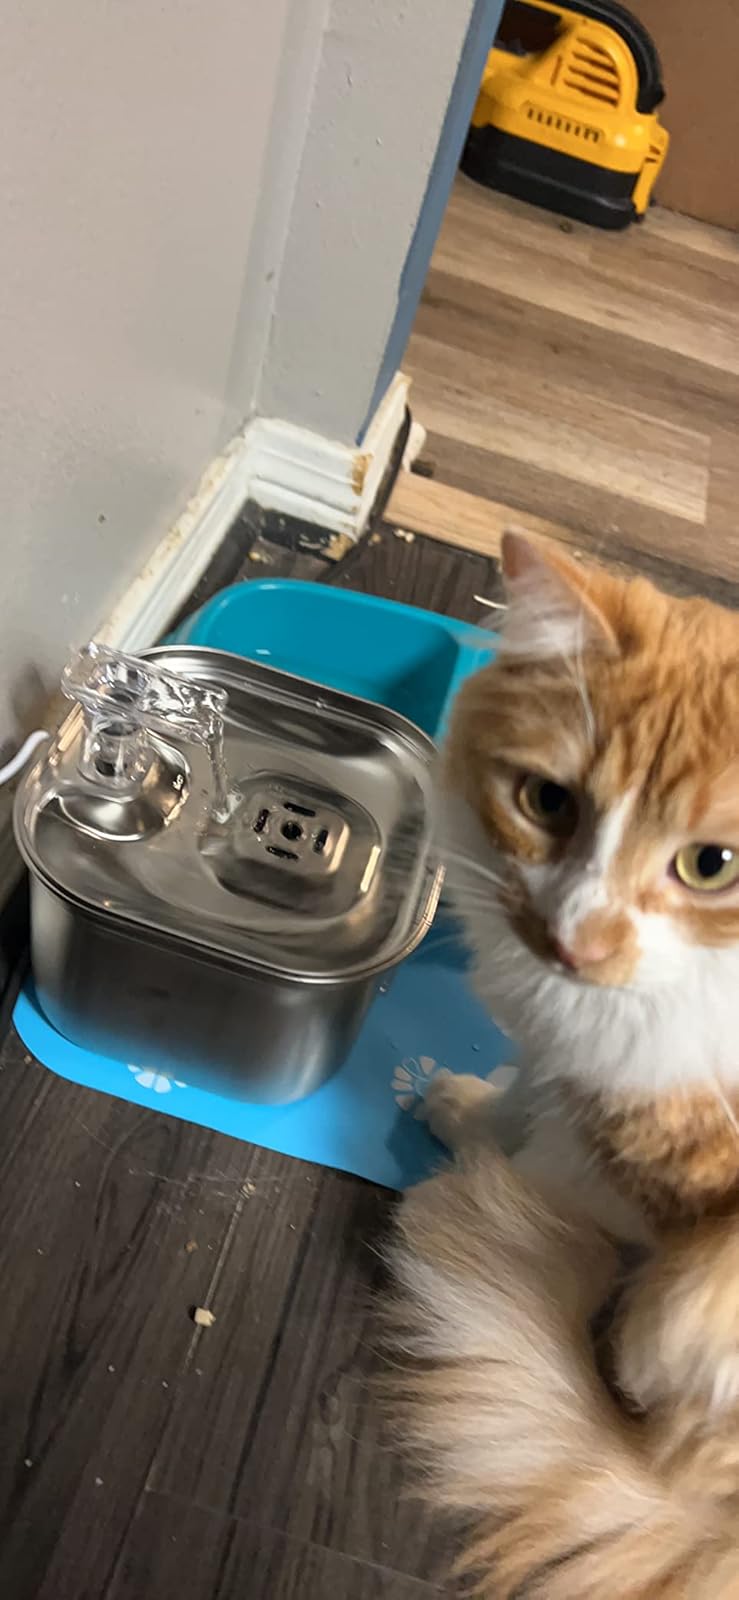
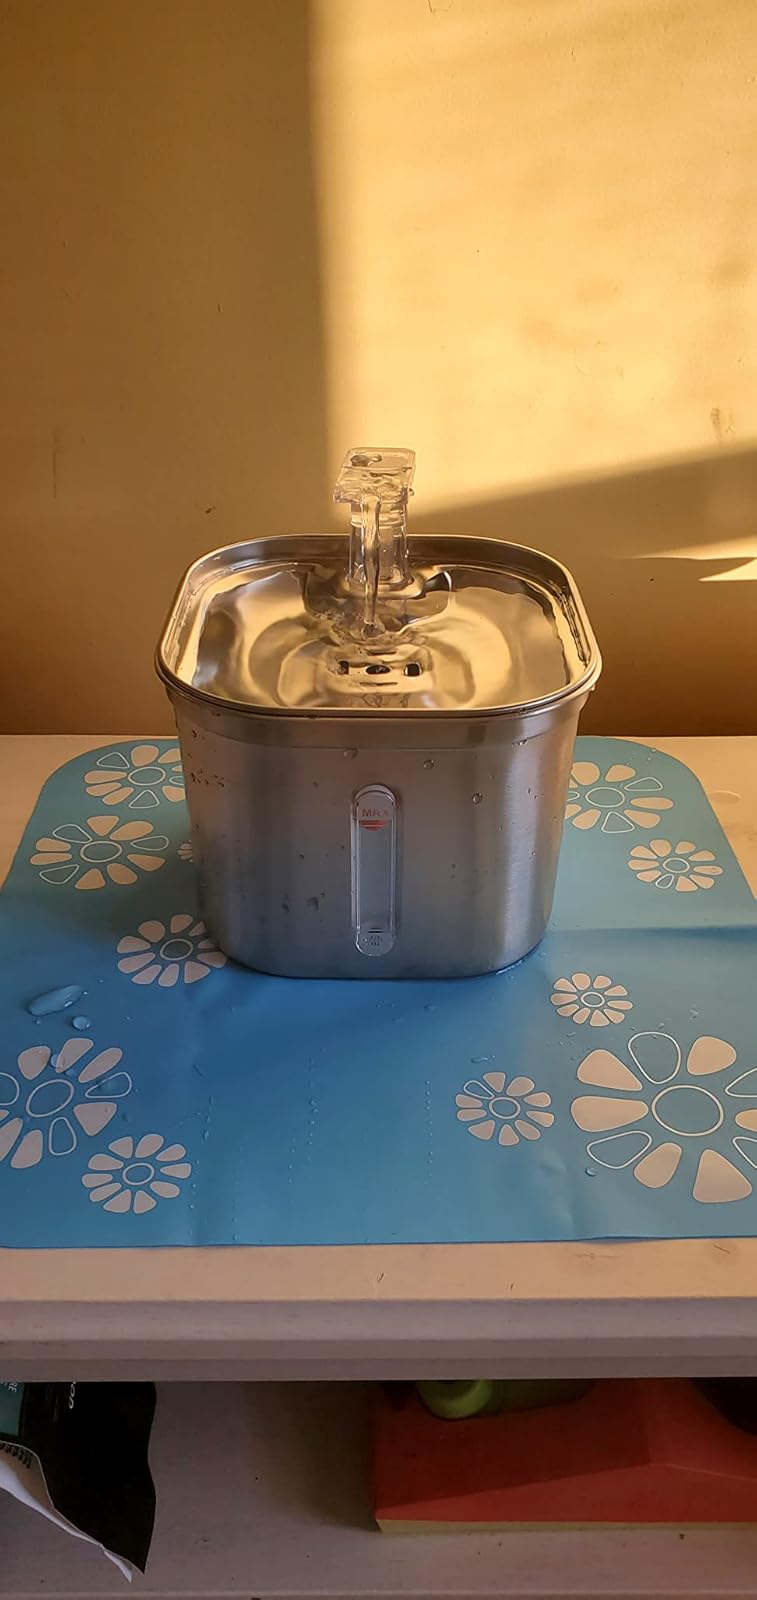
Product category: items_bowl
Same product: yes